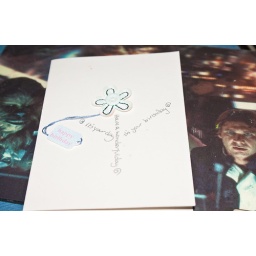
for mum's birthday: with mouse mat underneath (geek)card, thread, button, premade tag, silver pen, flower punch